2009 Los Angeles Dodgers season

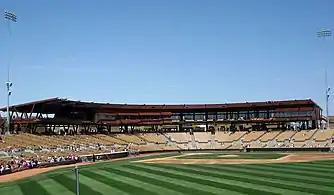
View from Right Field, Camelback Ranch, Glendale, Az.

2009 saw the Dodgers open their brand new spring training facility, Camelback Ranch-Glendale. The 13,000-seat stadium and surrounding facilities that the Dodgers share with the Chicago White Sox replaced their former facility at Holman Stadium in Vero Beach, Florida, where the team had trained in the spring since 1948. This also marked the Dodgers debut as a member of the Cactus League.